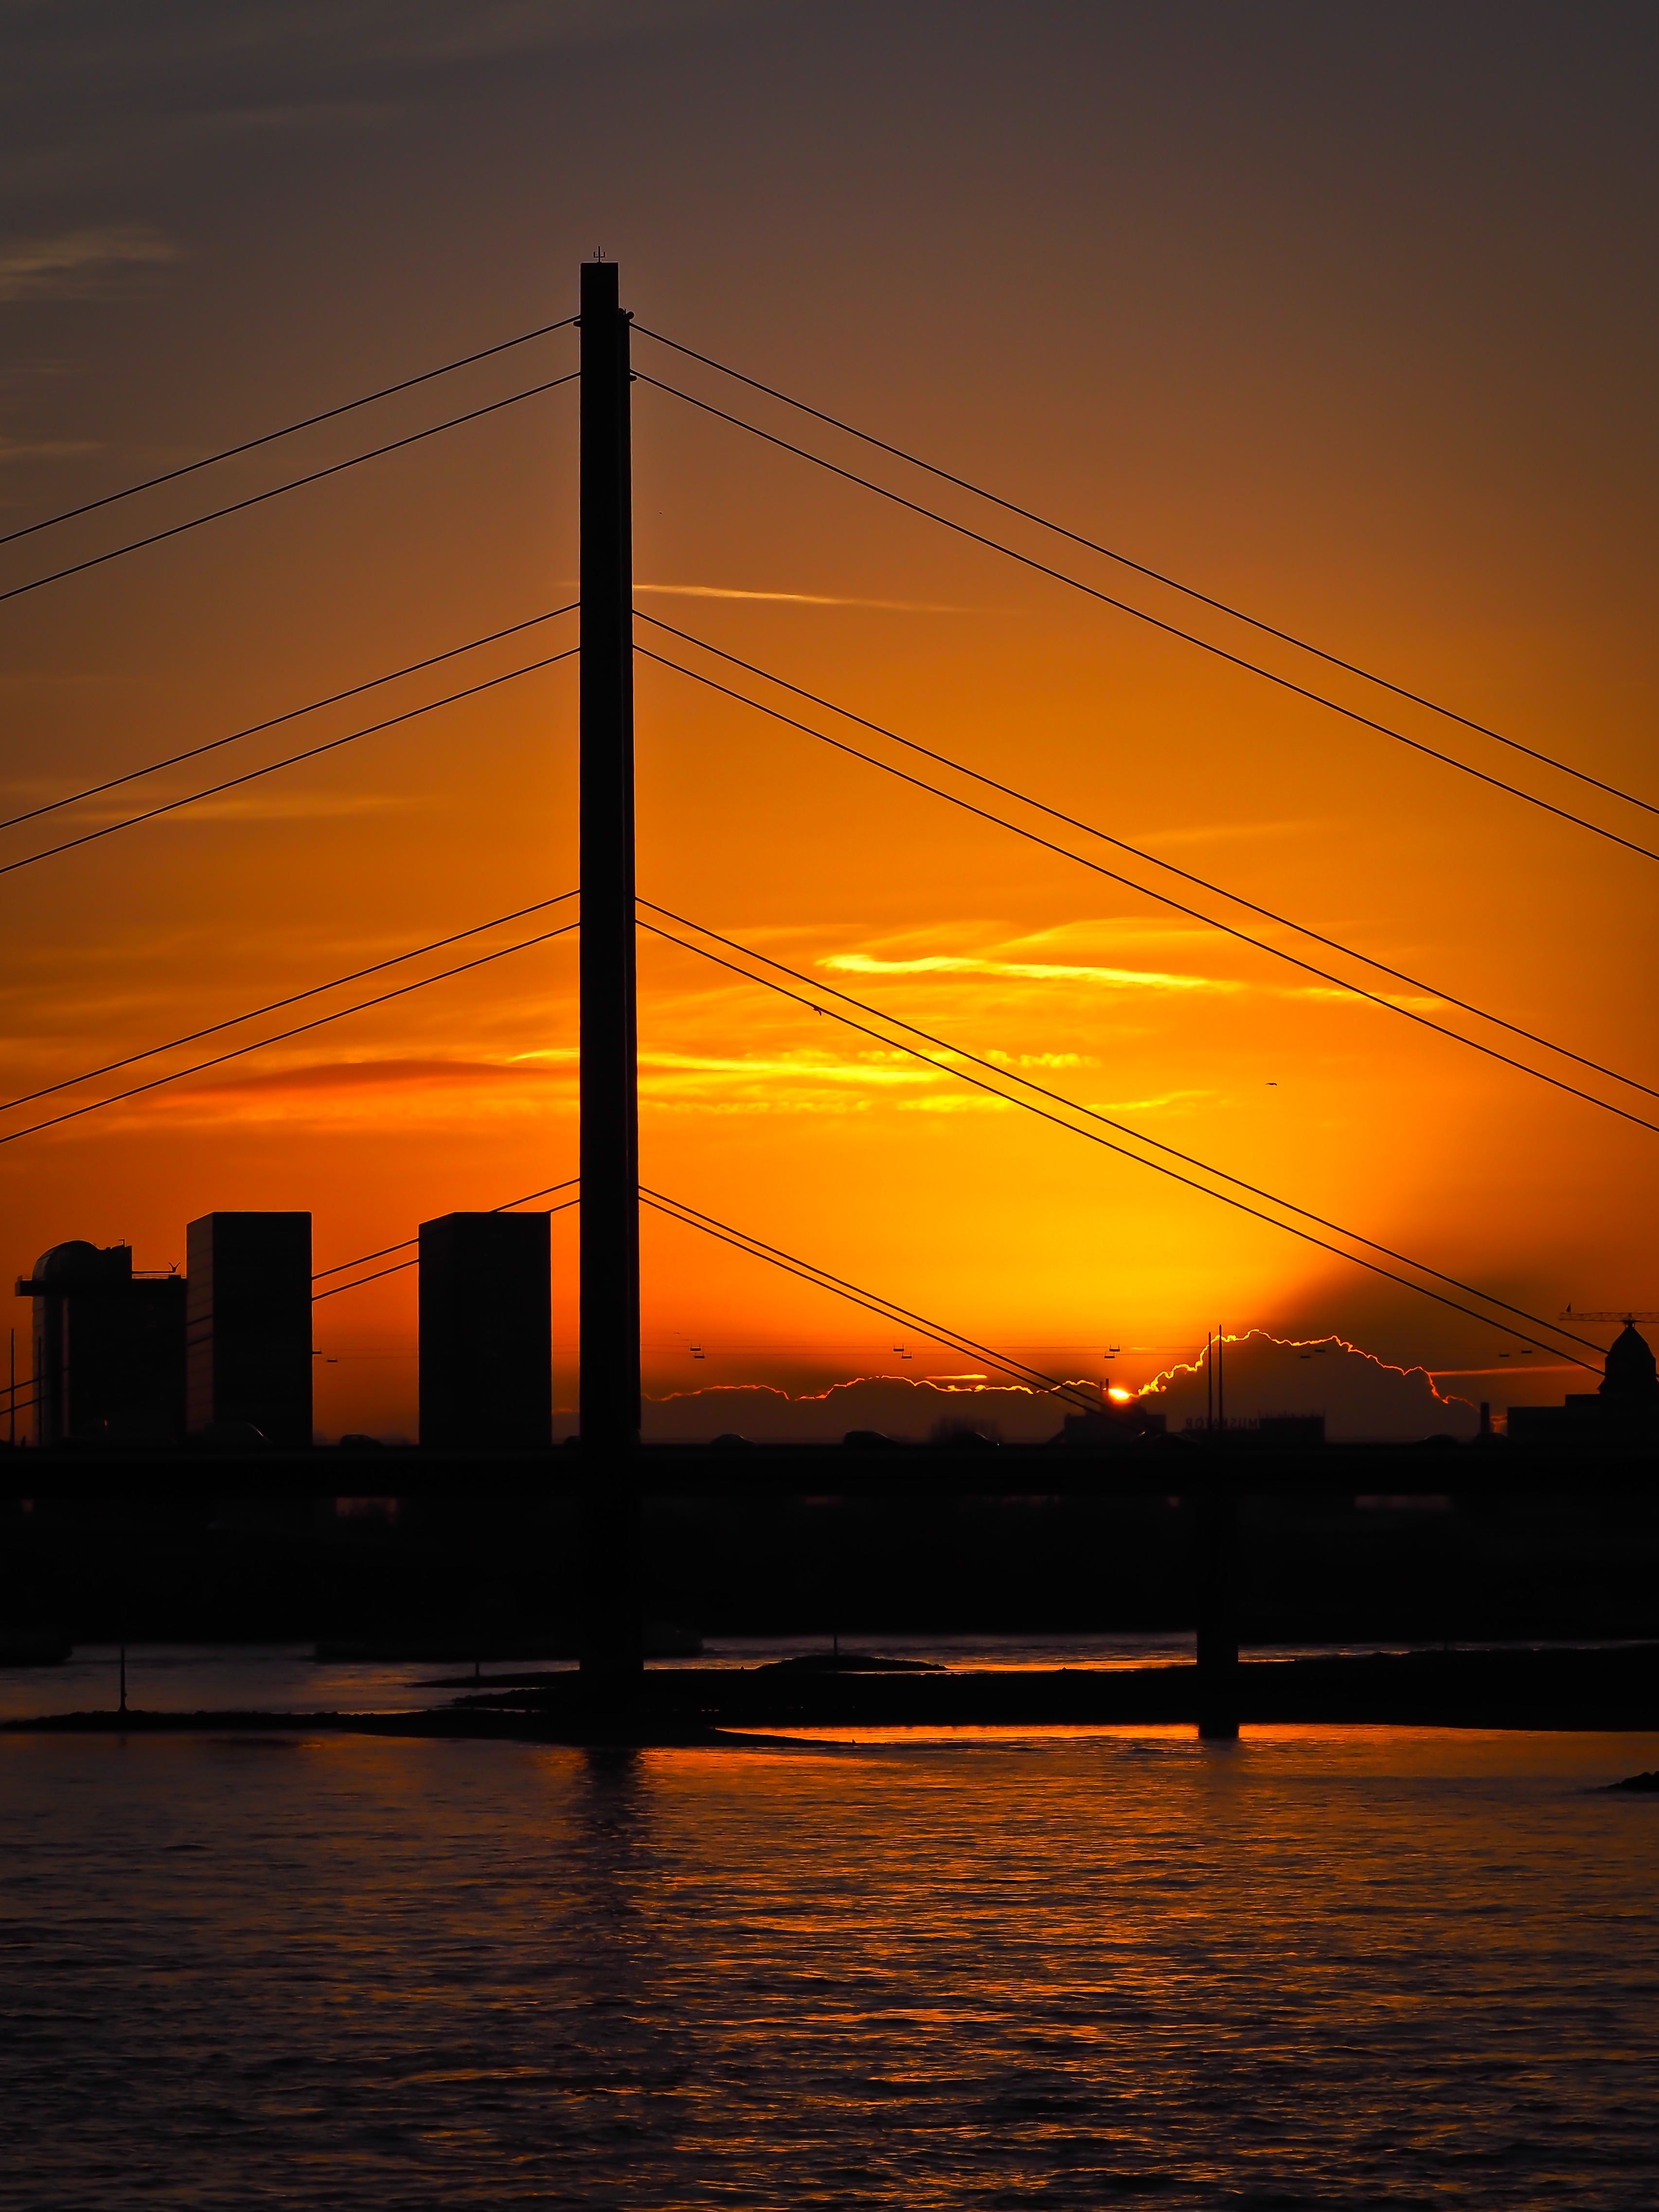
sea, horizon, sky, sun, sunrise, sunset, bridge, skyline, night, sunlight, morning, dawn, river, cityscape, dusk, evening, line, reflection, tower, abendstimmung, rhine, atmospheric, afterglow, evening sky, dusseldorf, rheinbr cke